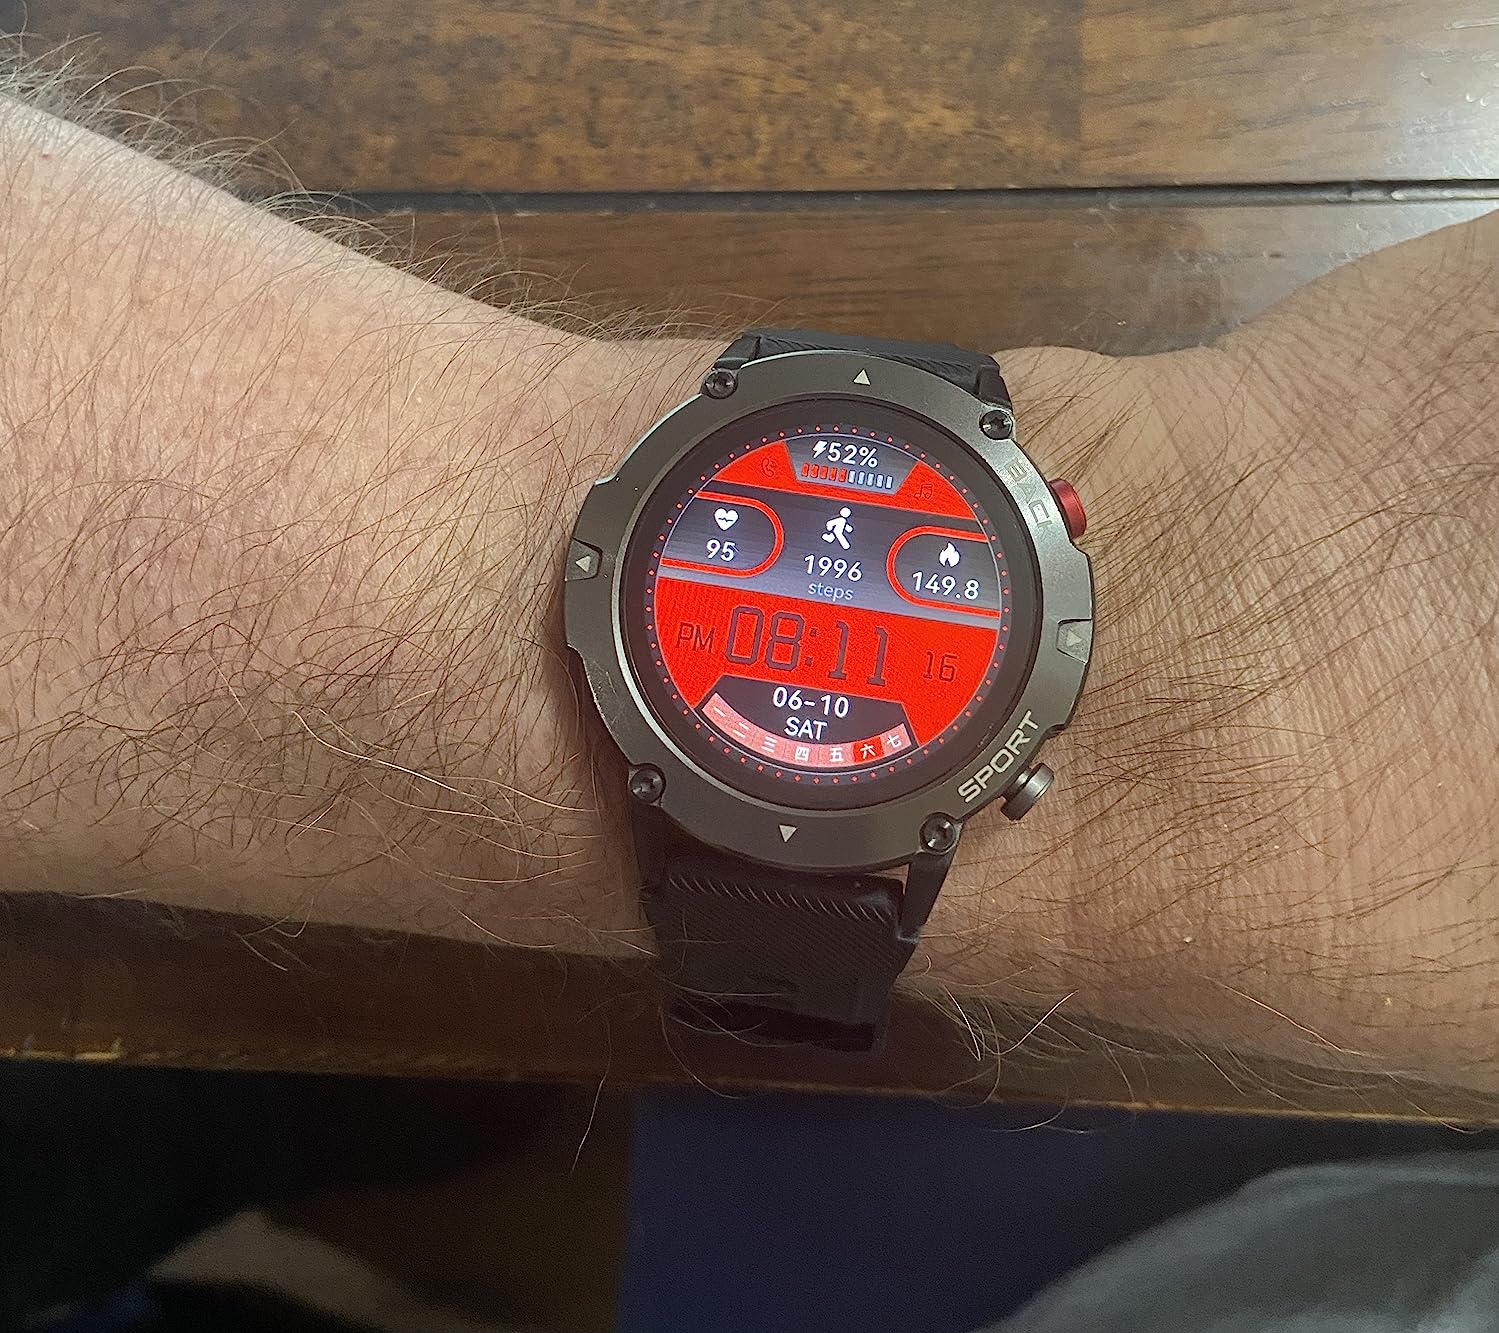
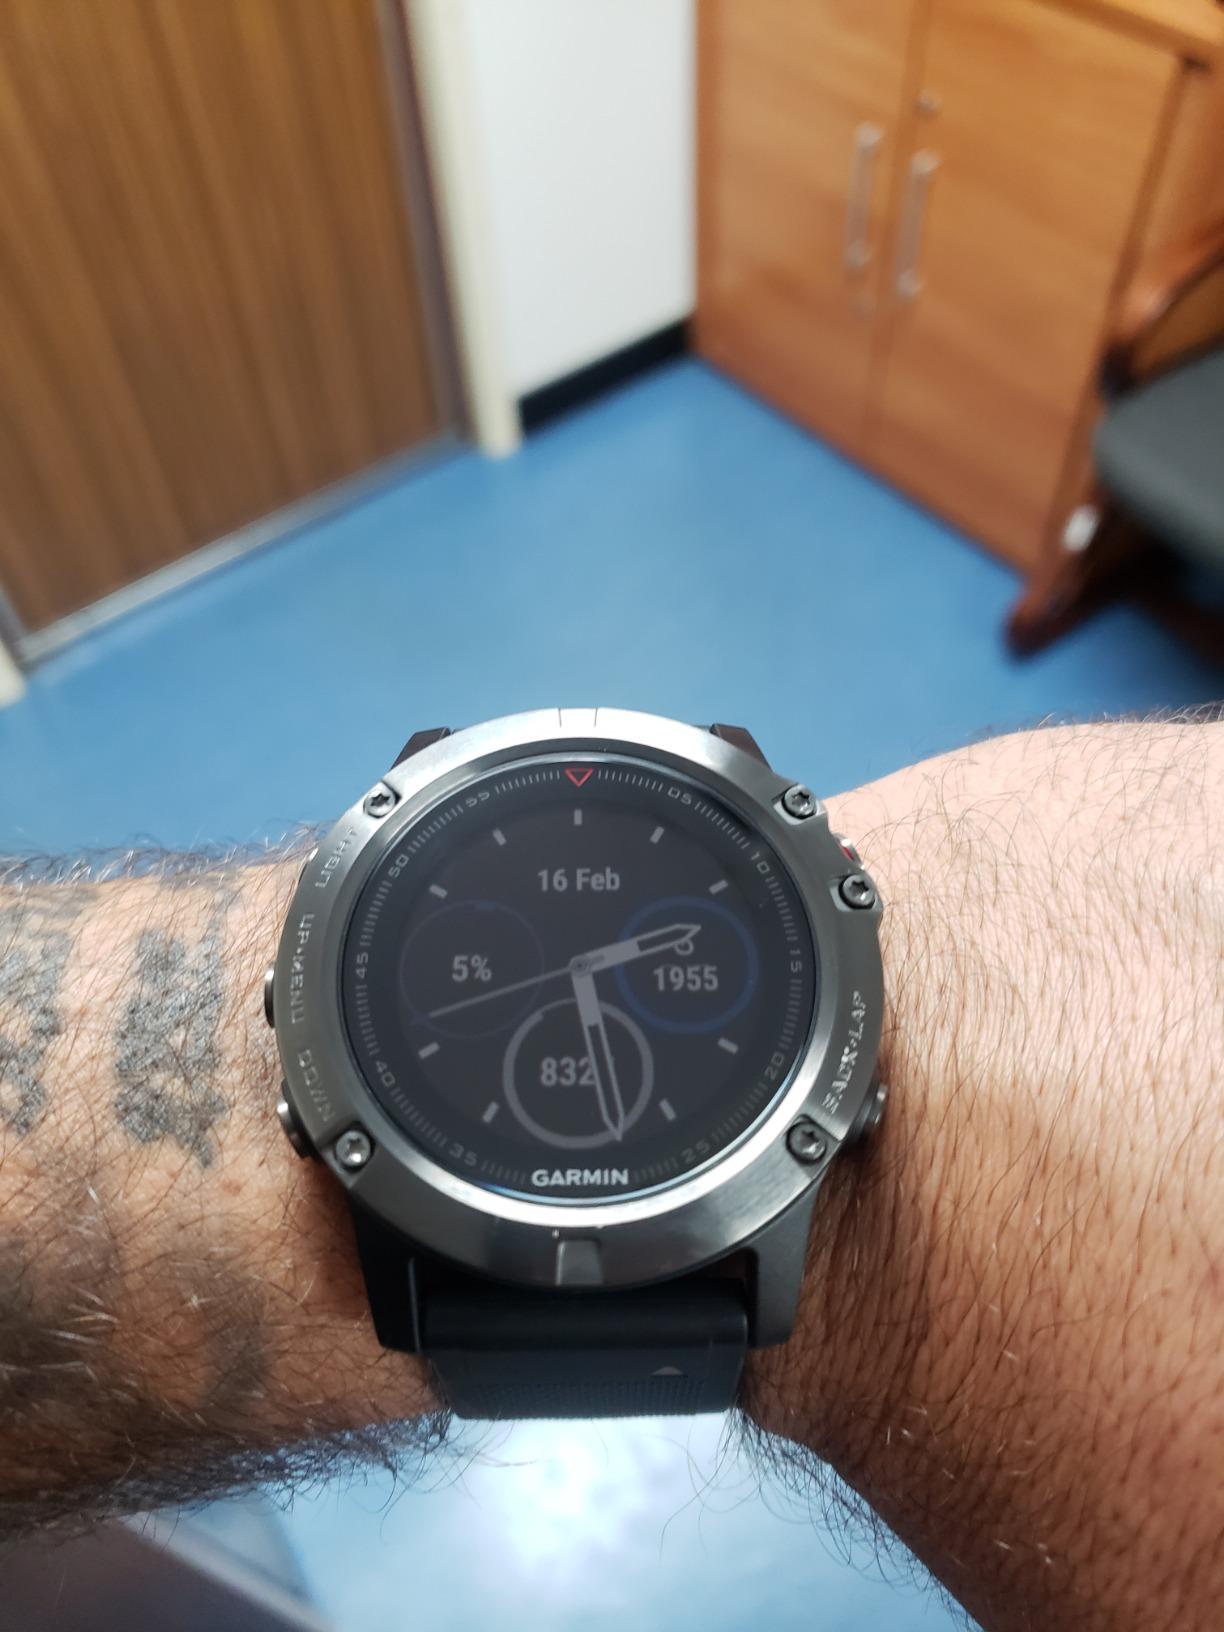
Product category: smartwatch
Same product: no